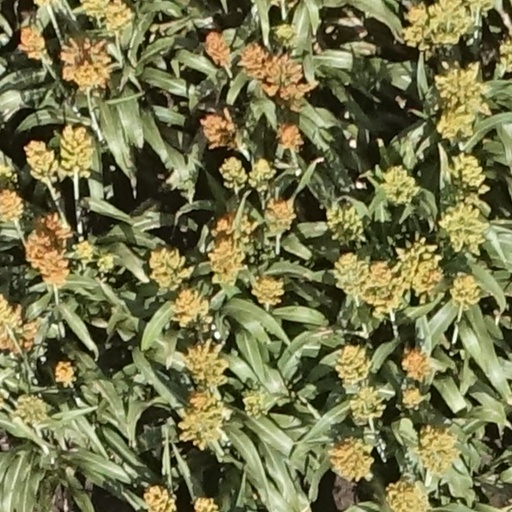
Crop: sorghum